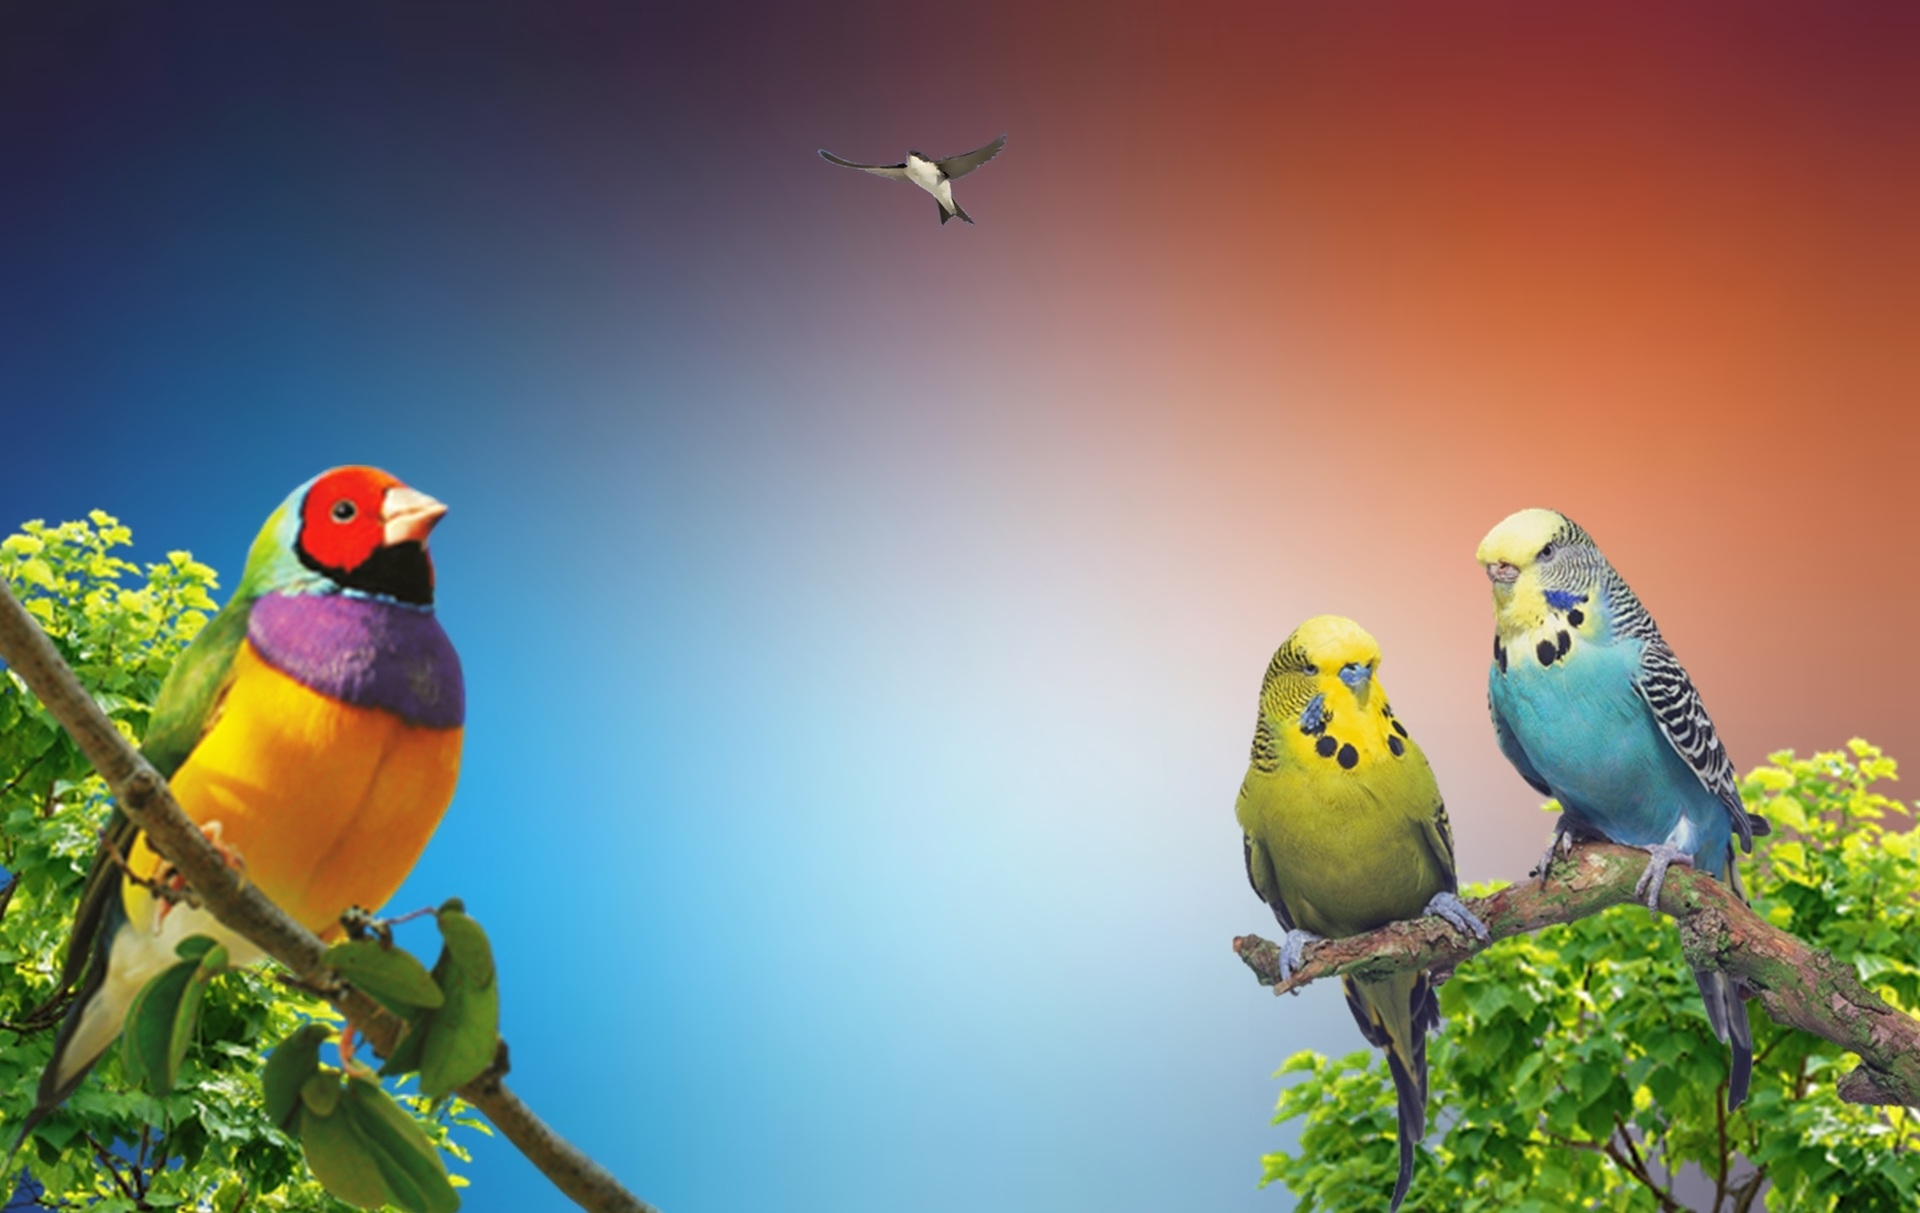
nature, bird, sky, environment, beak, yellow, fauna, lorikeet, trees, birds, vertebrate, parrot, parakeet, swallow, preservation, macaws, arara, piriquitos, perching bird, common pet parakeet